Bryne Church

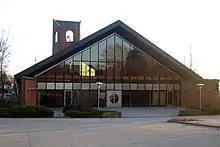
View of the church

Bryne Church is a parish church of the Church of Norway in Time Municipality in Rogaland county, Norway. It is located in the town of Bryne. It is the church for the Bryne parish which is part of the Jæren prosti (deanery) in the Diocese of Stavanger. The red, brick church was built in a long church style in 1979 using designs by the architect Per Stokholm. The church seats about 450 people.